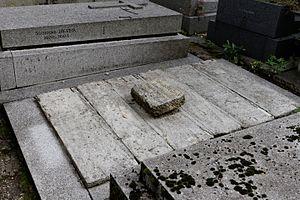
L'Opération Van est l'attaque du consulat de Turquie à Paris, le 24 septembre 1981, par l'Armée secrète arménienne de libération de l'Arménie.